Plants in Christian iconography

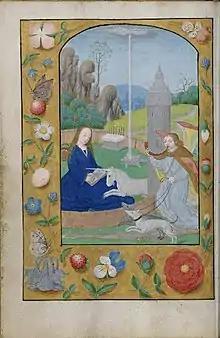
Illumination of a unicorn (a symbol of the incarnation of Christ, of innocence and purity) falling asleep on the lap of a virgin. The border shows plants which symbolise the virtues of the Virgin Mary, such woodland strawberries, roses and violets; Mary's robe is blue, a traditional colour attribution.

In Christian iconography plants appear mainly as attributes on the pictures of Christ or the Virgin Mary. Christological plants are among others the vine, the columbine, the carnation and the flowering cross, which grows out of an acanthus plant surrounded by tendrils. Mariological symbols include the rose, lily, olive, cedar, cypress and palm. Plants also appear as attributes of saints, especially virgins and martyrs.